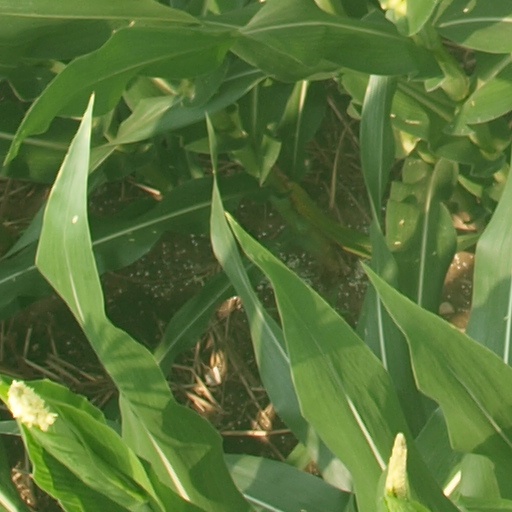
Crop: maize; corn